Upper Canada

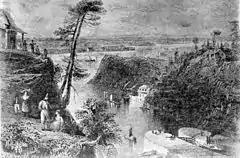
The Rideau Canal in Ottawa, Ontario, Canada, with Parliament Hill and the old "Union Station" visible in the background

The early nineteenth century was the age of canals. The Erie Canal, stretching from Buffalo to Albany, New York, threatened to divert all of the grain and other trade on the upper Great Lakes through the Hudson River to New York city after its completion in 1825. Upper Canadians sought to build a similar system that would tie this trade to the St Lawrence River and Montreal.